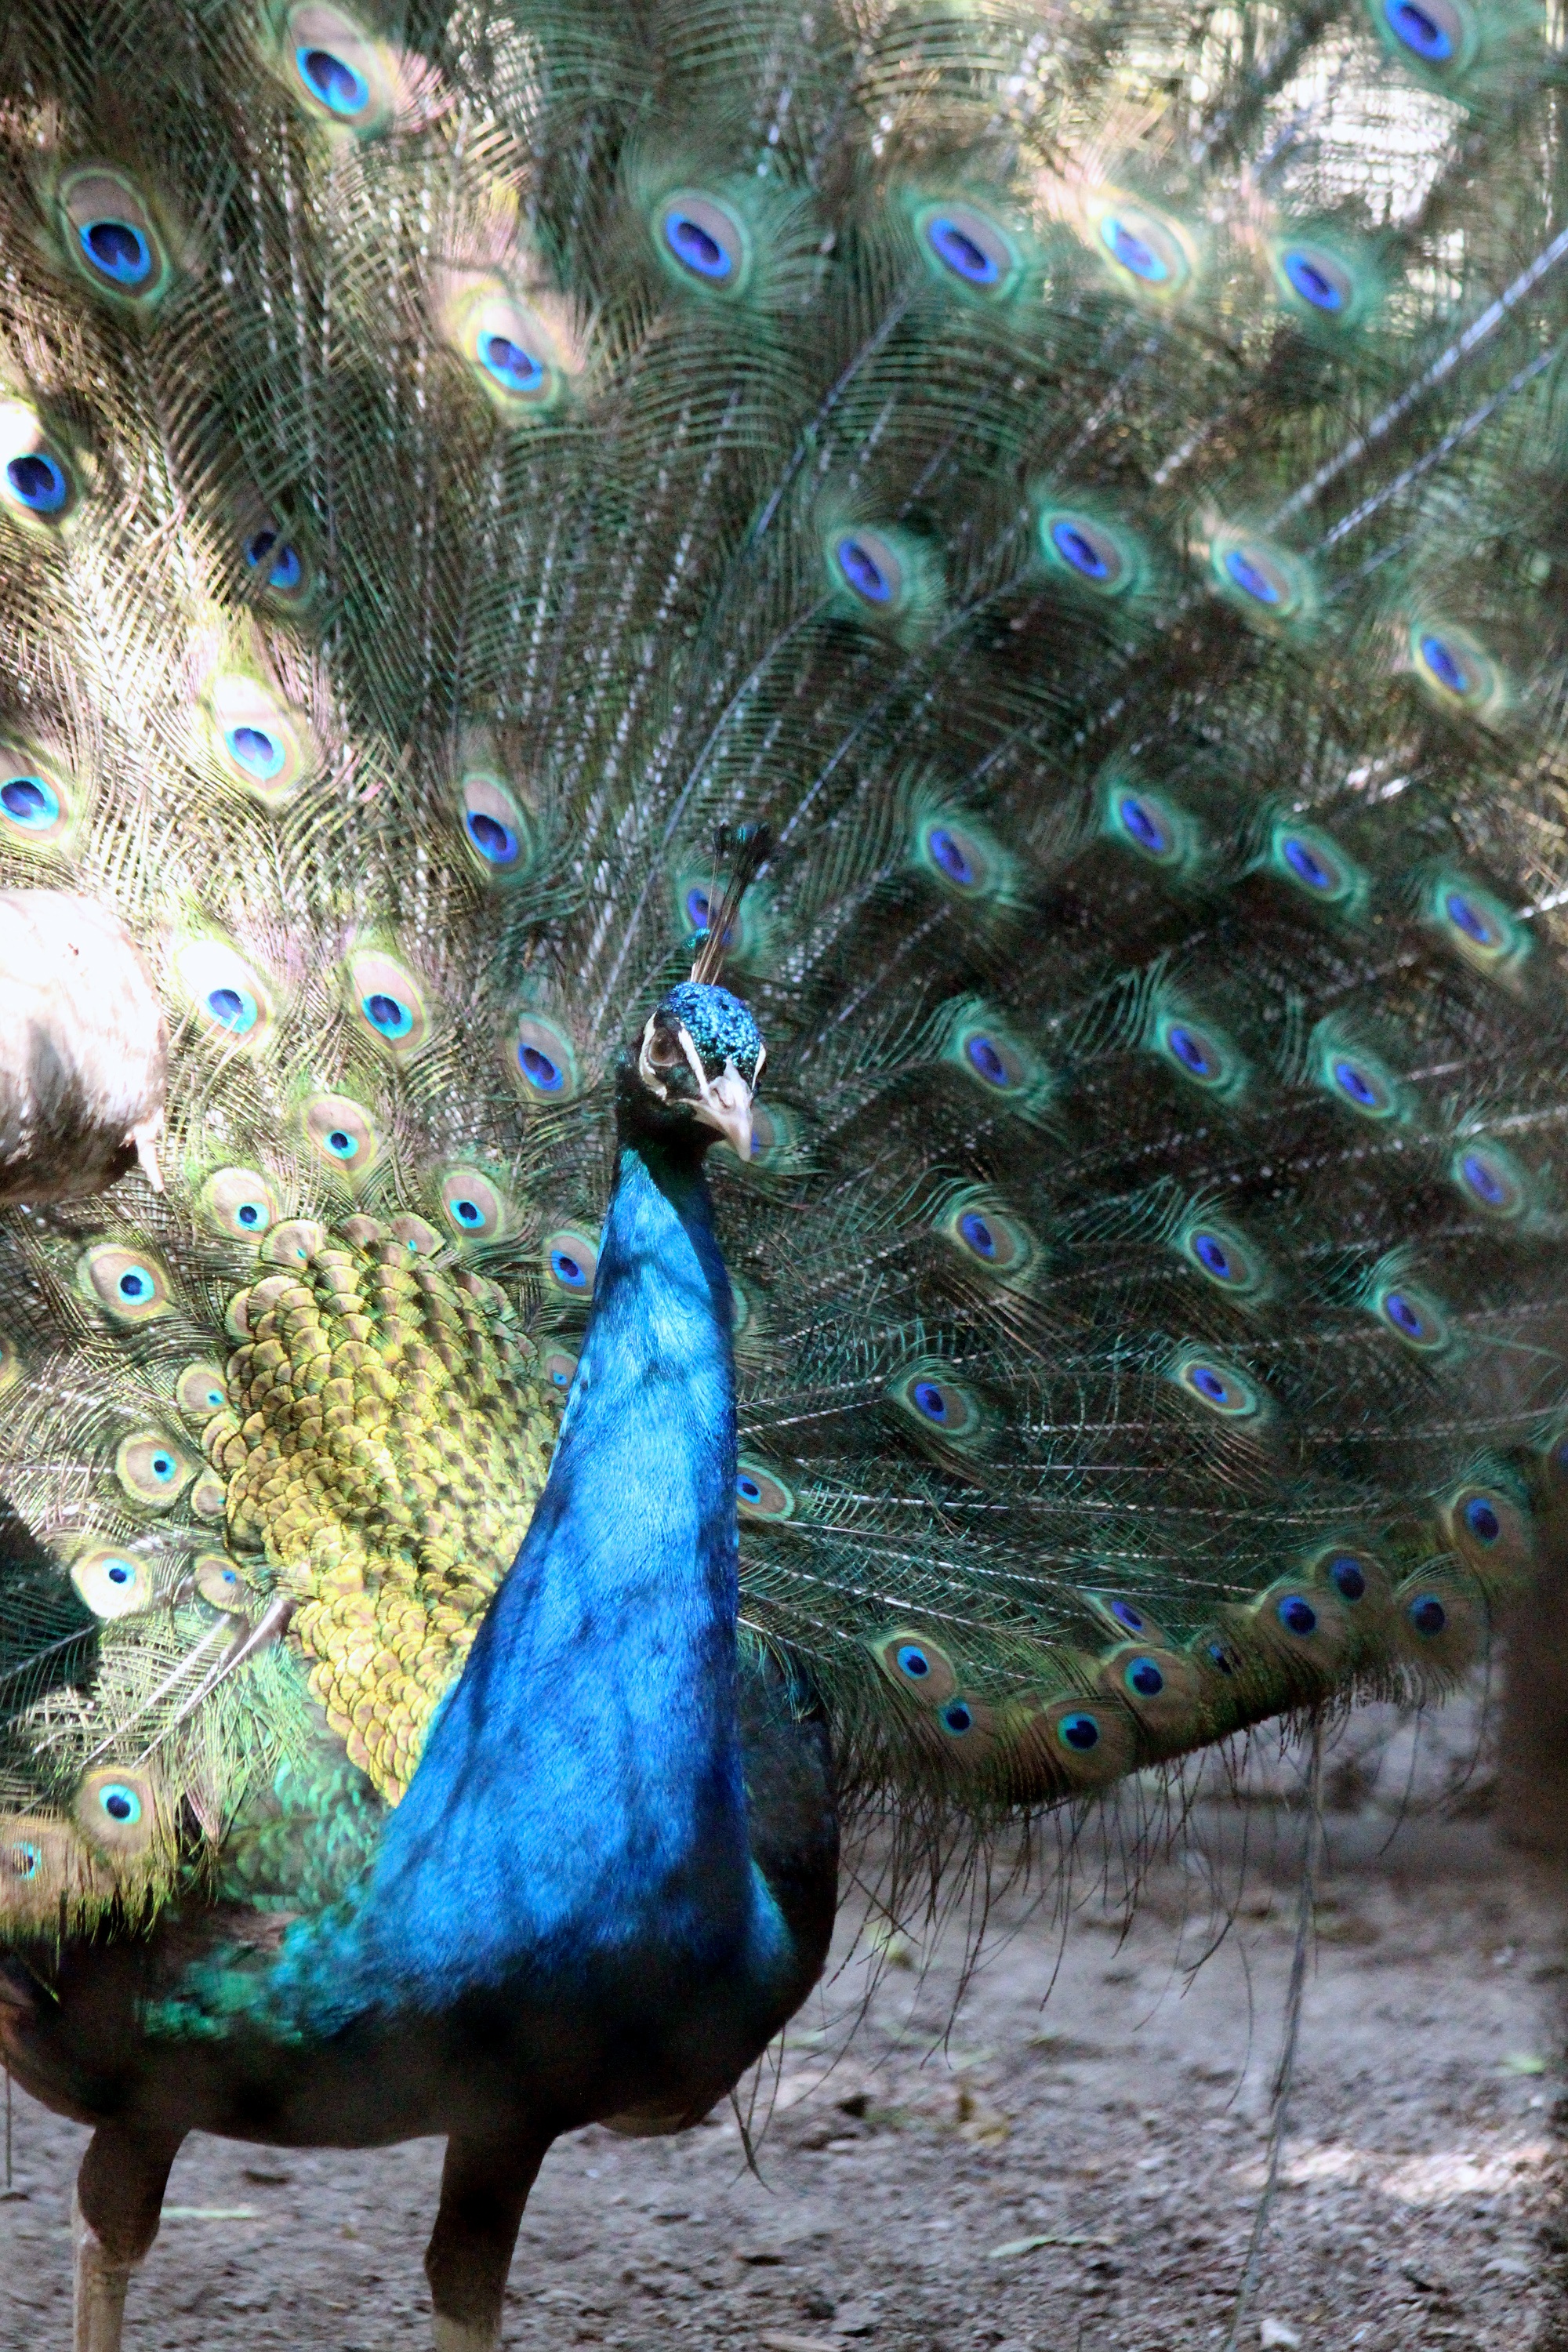
bird, male, zoo, fauna, peacock, vertebrate, beauty, peafowl, bluebird, peacock's tail